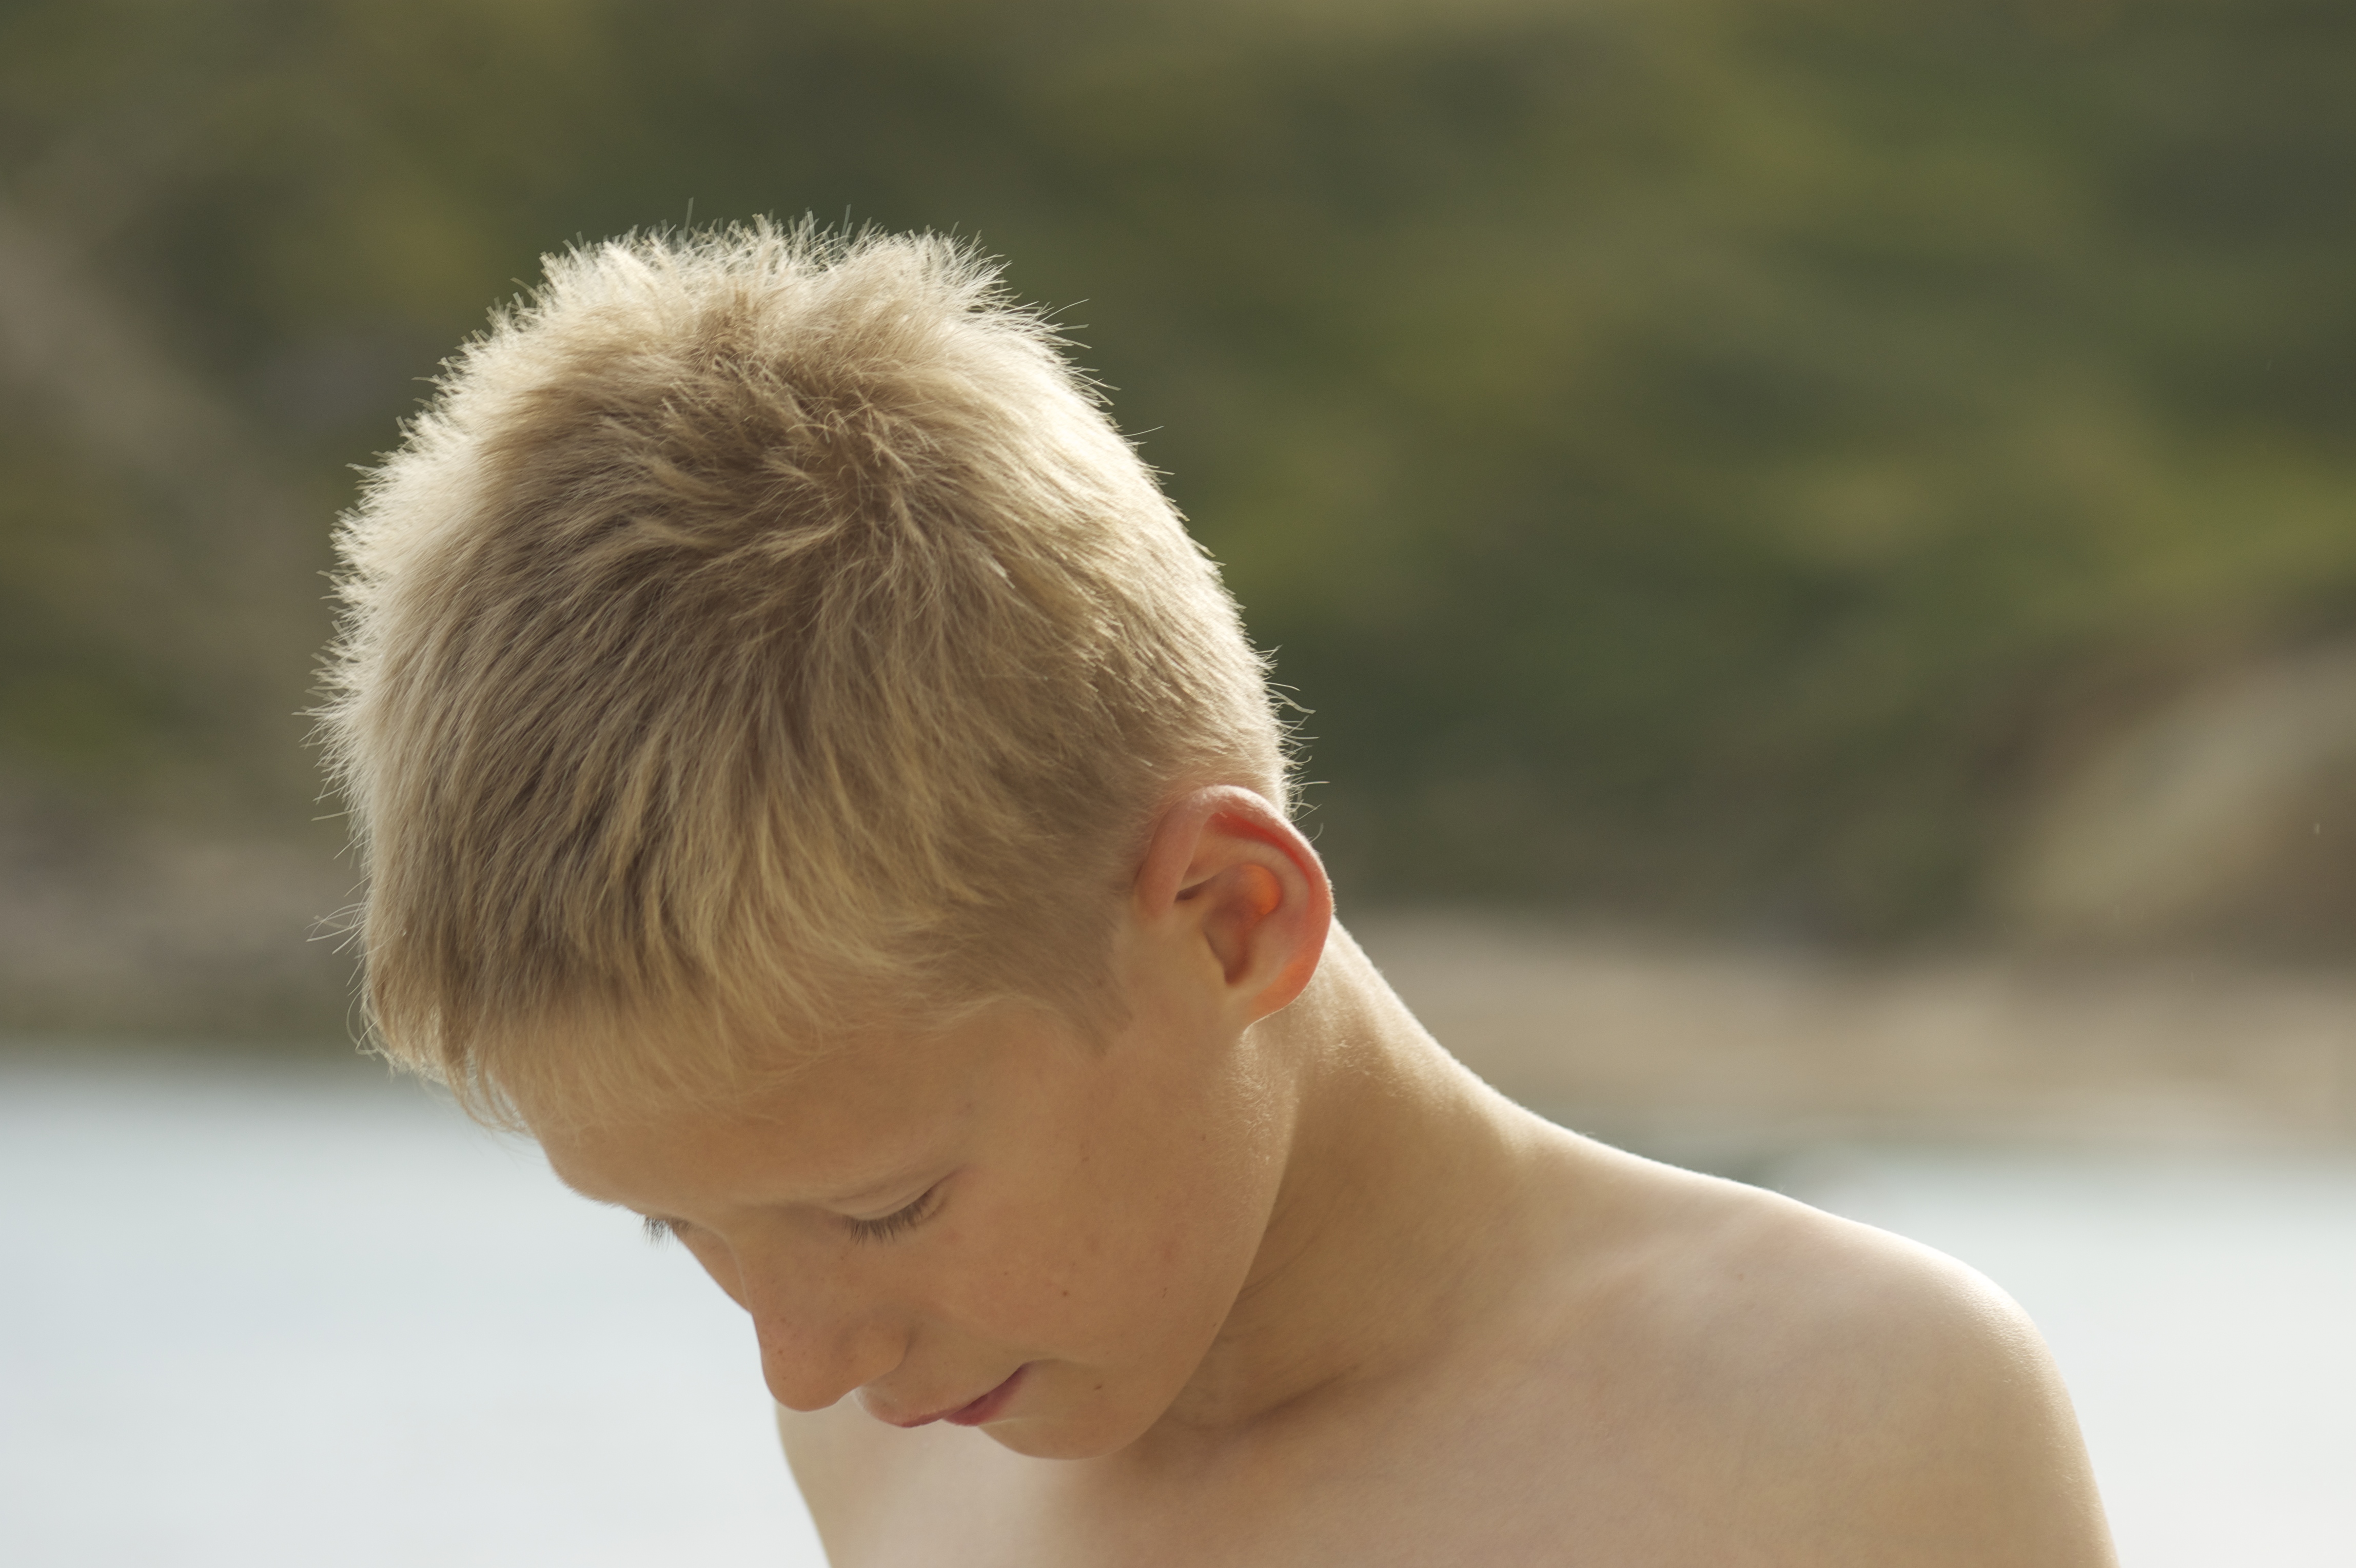
beach, sea, hair, boy, summer, portrait, child, ear, facial expression, hairstyle, close up, face, nose, infant, head, skin, beauty, dorset, studland, sense